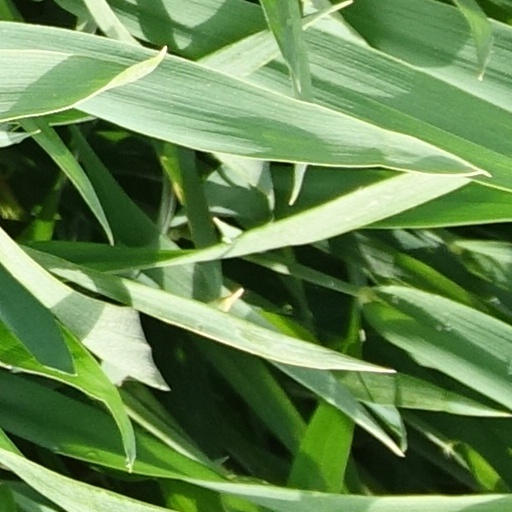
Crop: wheat